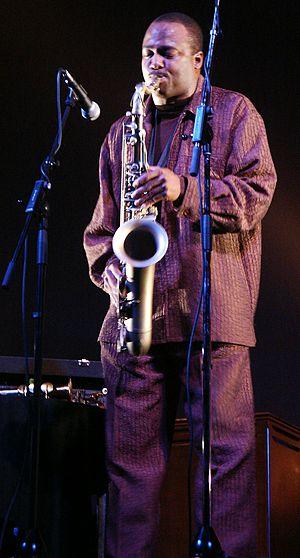
James Carter est un saxophoniste, clarinettiste et flûtiste américain.